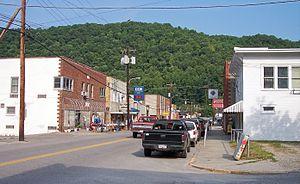
La ville de Clay est le siège du comté de Clay, situé dans l’État de Virginie-Occidentale, aux États-Unis. Sa population s’élevait à 491 habitants lors du recensement de 2010, estimée à 448 habitants en 2018.